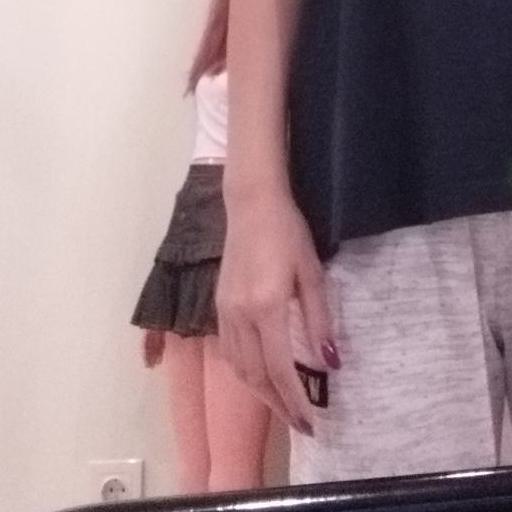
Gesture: no_gesture